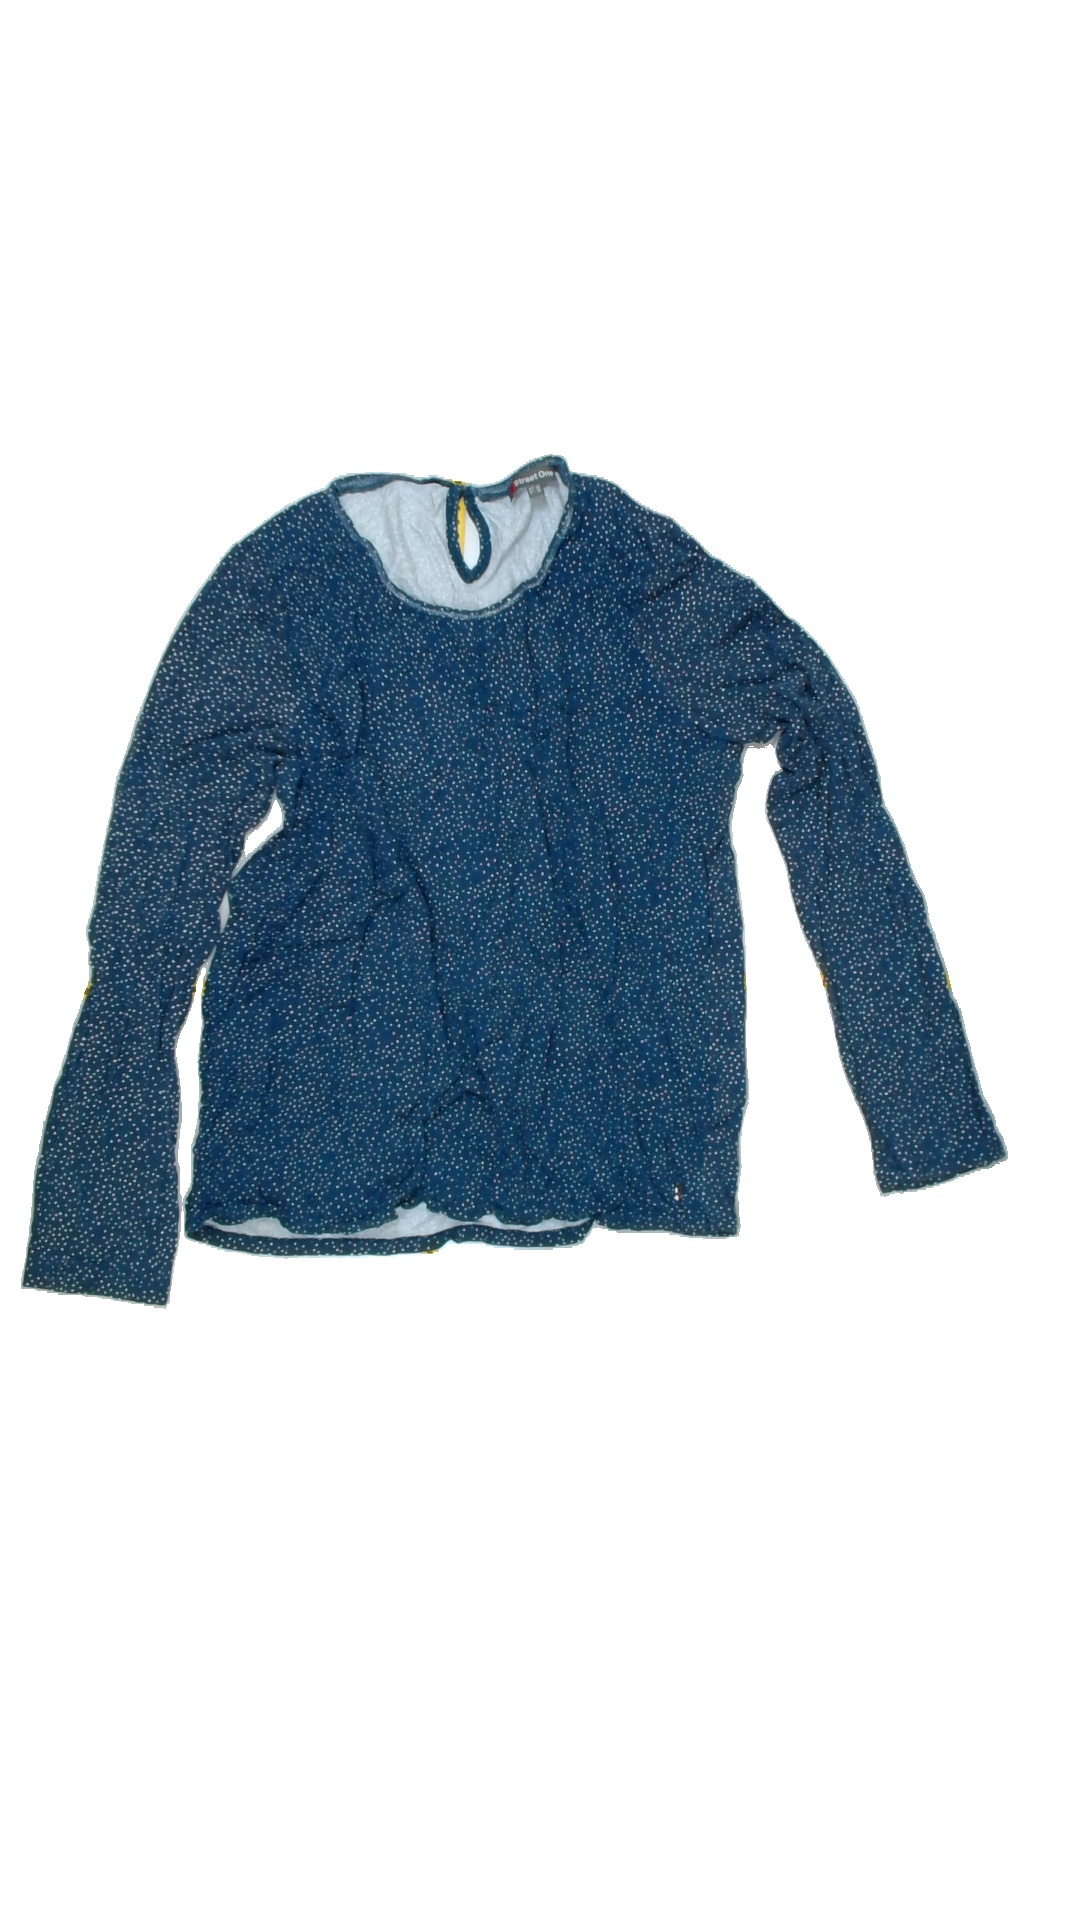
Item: Top (Ladies)
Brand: Not Applicable
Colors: Blue, White
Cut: C-collar
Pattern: Dots
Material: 100% Viscose
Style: No trend
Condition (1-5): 2
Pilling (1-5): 5
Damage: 0
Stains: No
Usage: Export
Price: <50